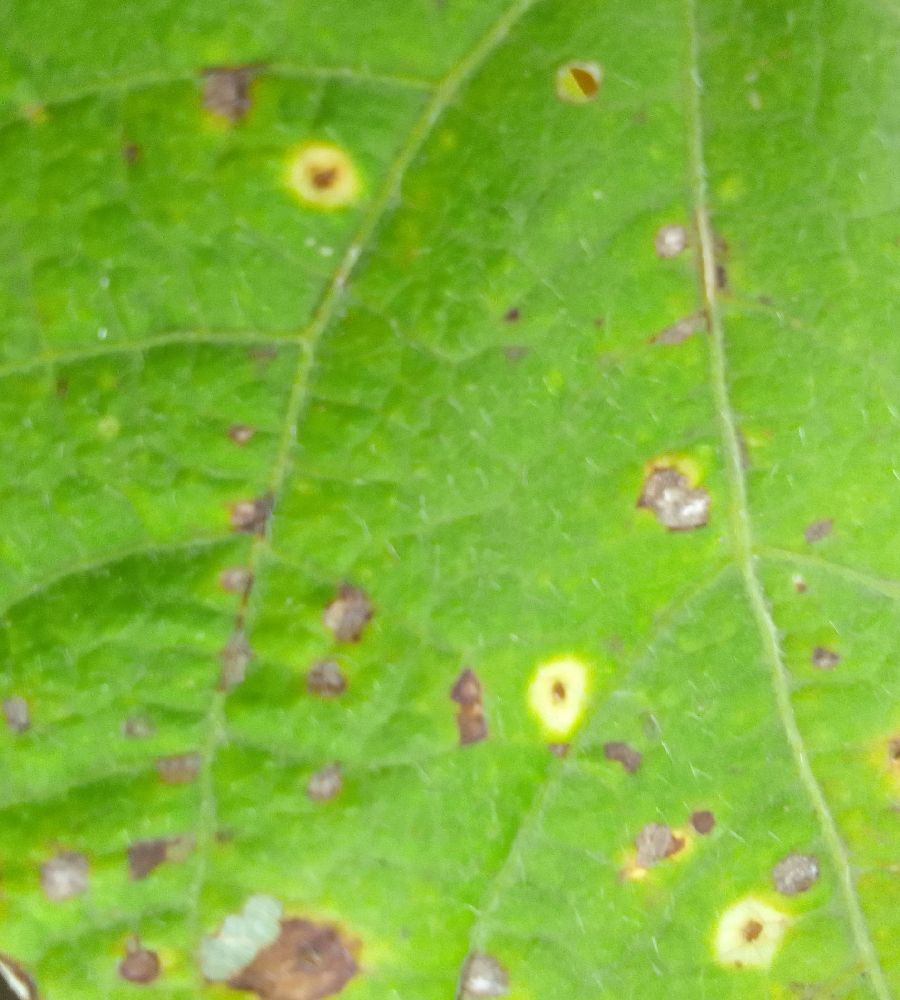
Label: rust